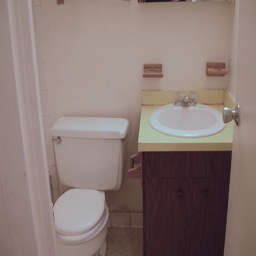
A toilet and sink in a white bathroom
A simple bathroom lacking a roll of toilet paper.
A toilet and sink are sitting in a bathroom.
A bathroom doorway with a toilet and sink.
A bathroom has a toilet, sink, and door in it.